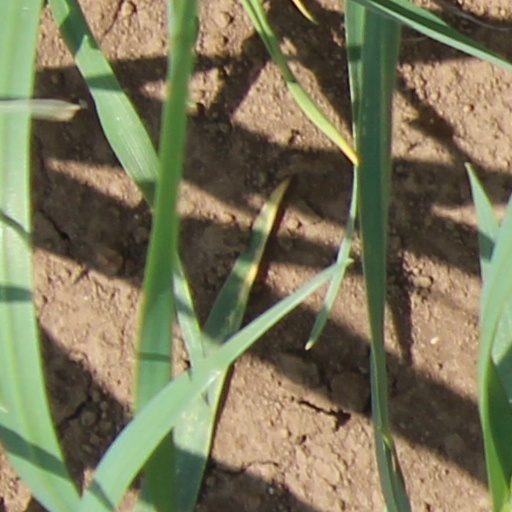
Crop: wheat